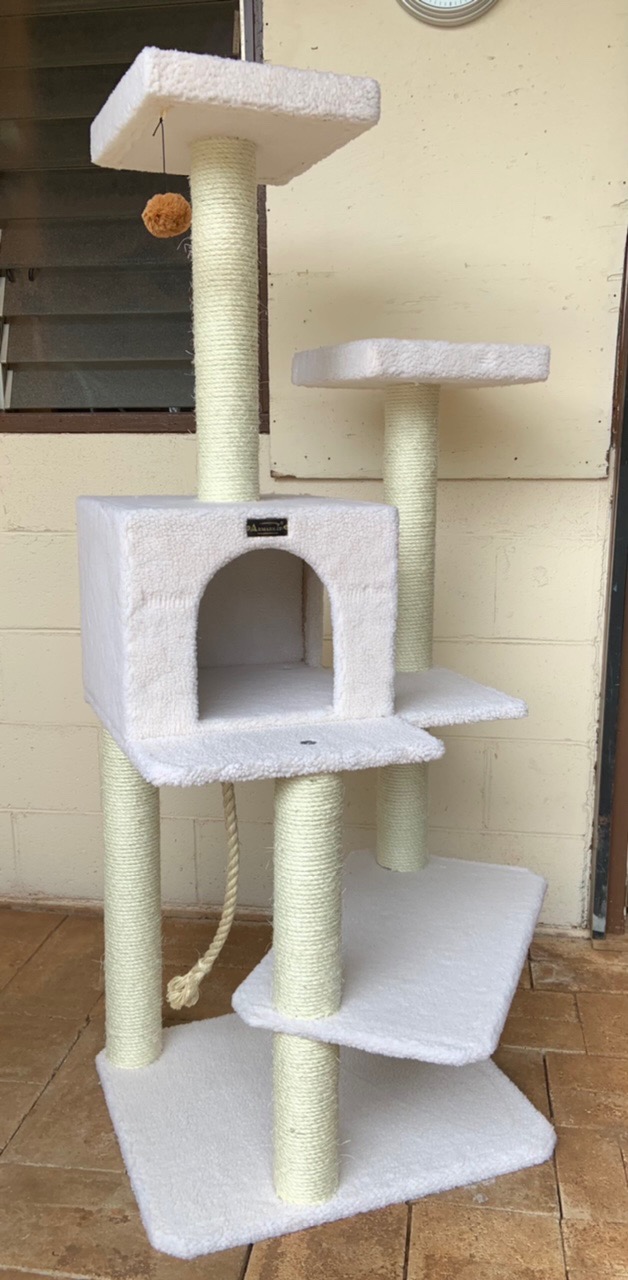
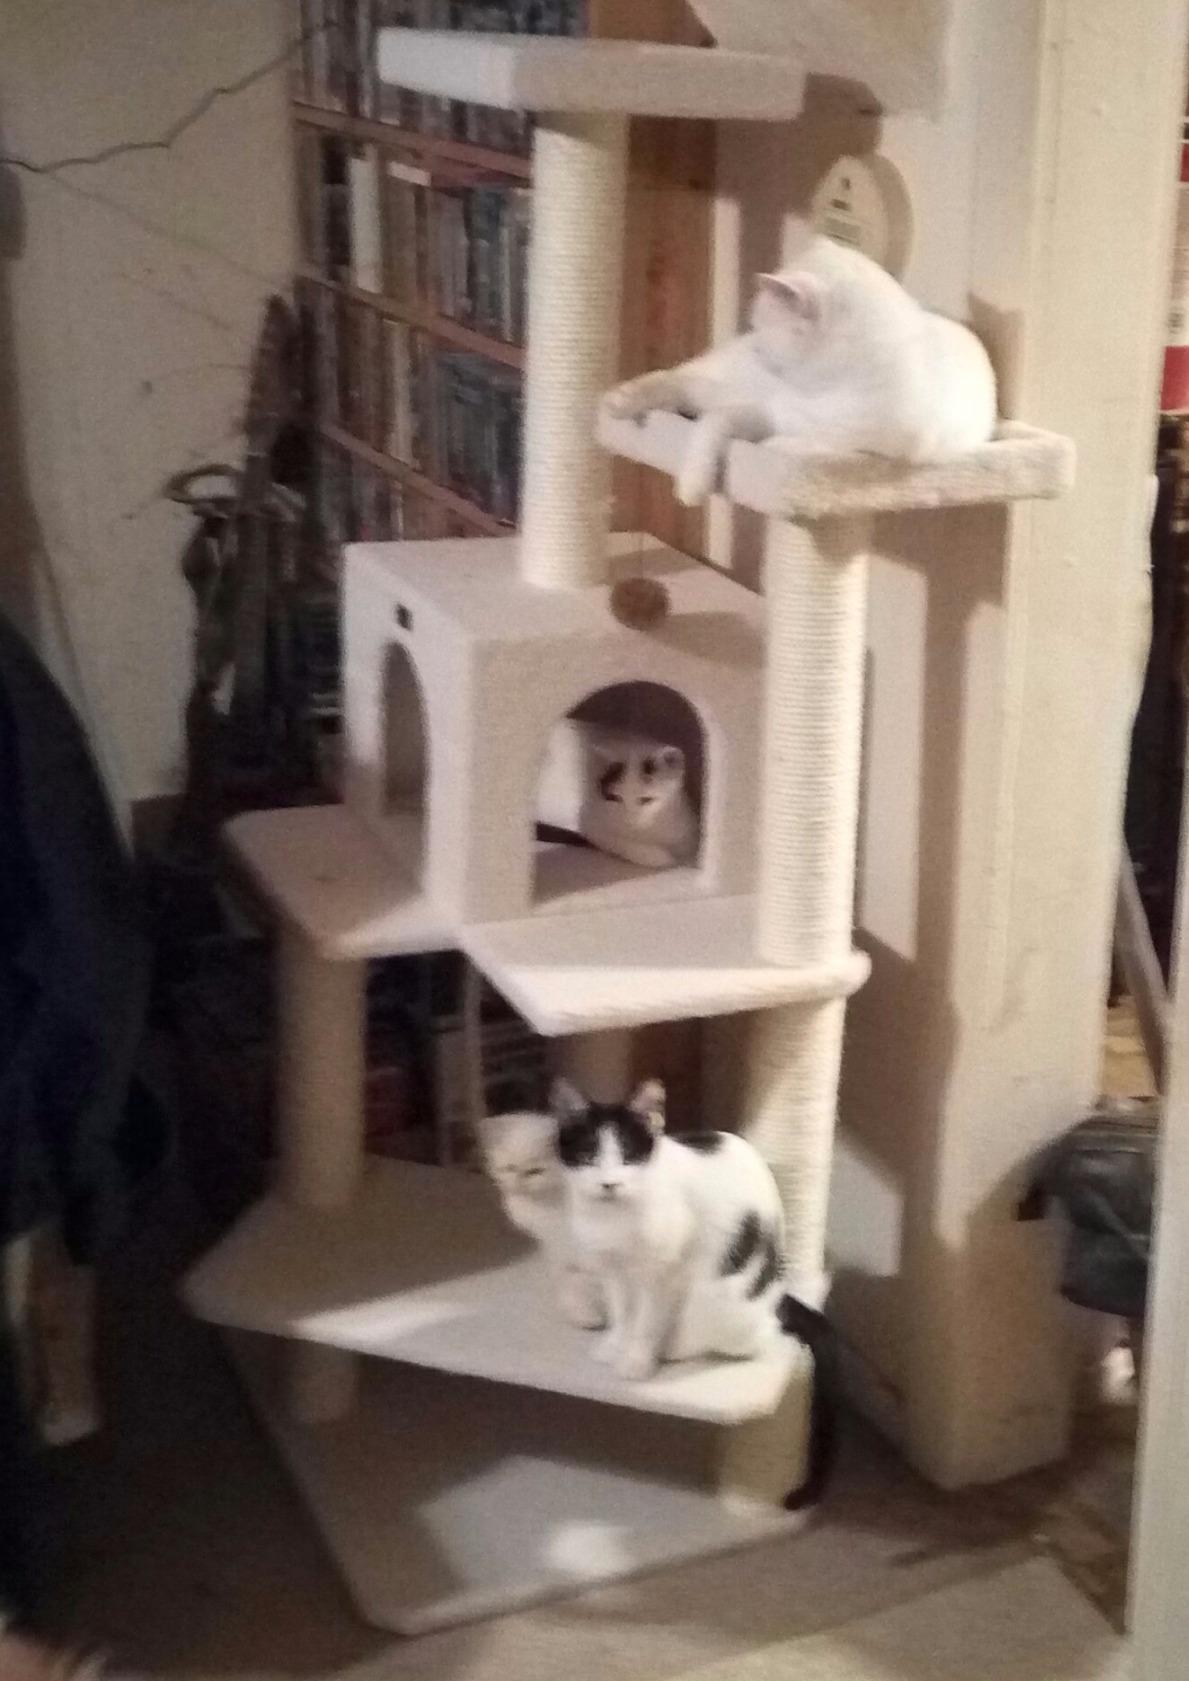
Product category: items_cat tree
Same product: yes